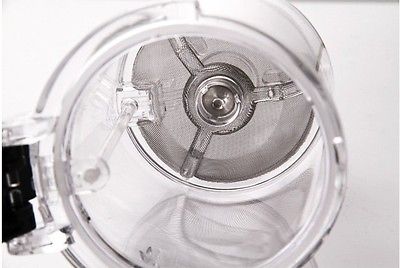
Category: kettle